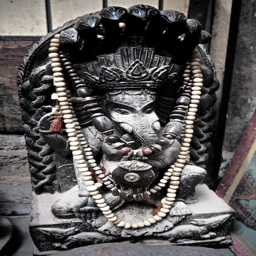
statue in a dusty antique shop .